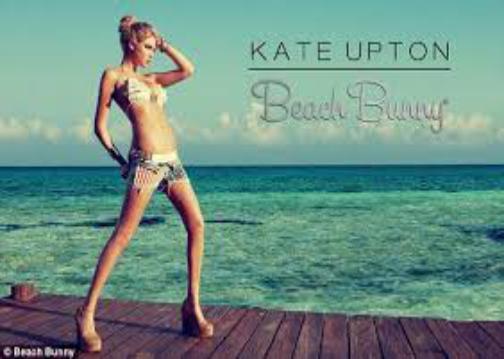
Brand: Beach Bunny
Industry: Clothes